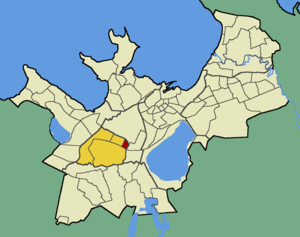
Siili est un quartier du district de Mustamäe à Tallinn en Estonie.